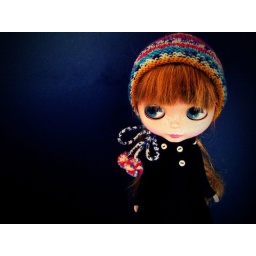
Lovely coat by Andrea Barja. &amp;amp; wonderful hat &amp;amp; dress by shortstuff411. Thanks so much, Andrea &amp;amp; Maria!! ;***